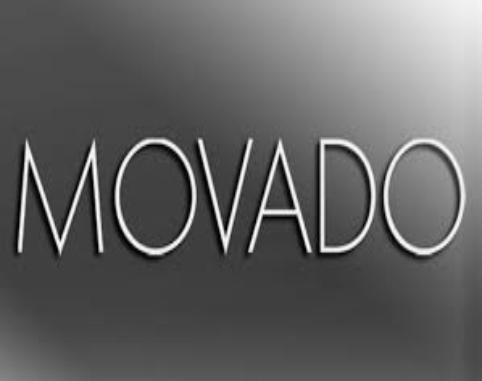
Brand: movado
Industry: Clothes